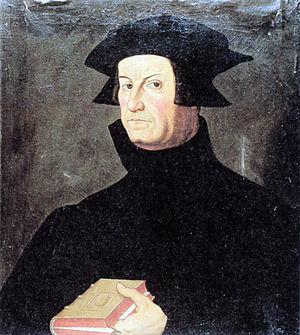
Leo Jud également appelé Léon de Juda, Leo Juda, Leo Judä, Leo Judas, Leonis Judae, Ionnes Iuda ou encore Leo Keller, né en 1482 à Guémar, en Alsace et mort le 19 juin 1542 à Zurich, était un théologien réformé. Proche de Ulrich Zwingli, il contribue à l'élaboration de la liturgie zurichoise et introduit la première formule de baptême en allemand.